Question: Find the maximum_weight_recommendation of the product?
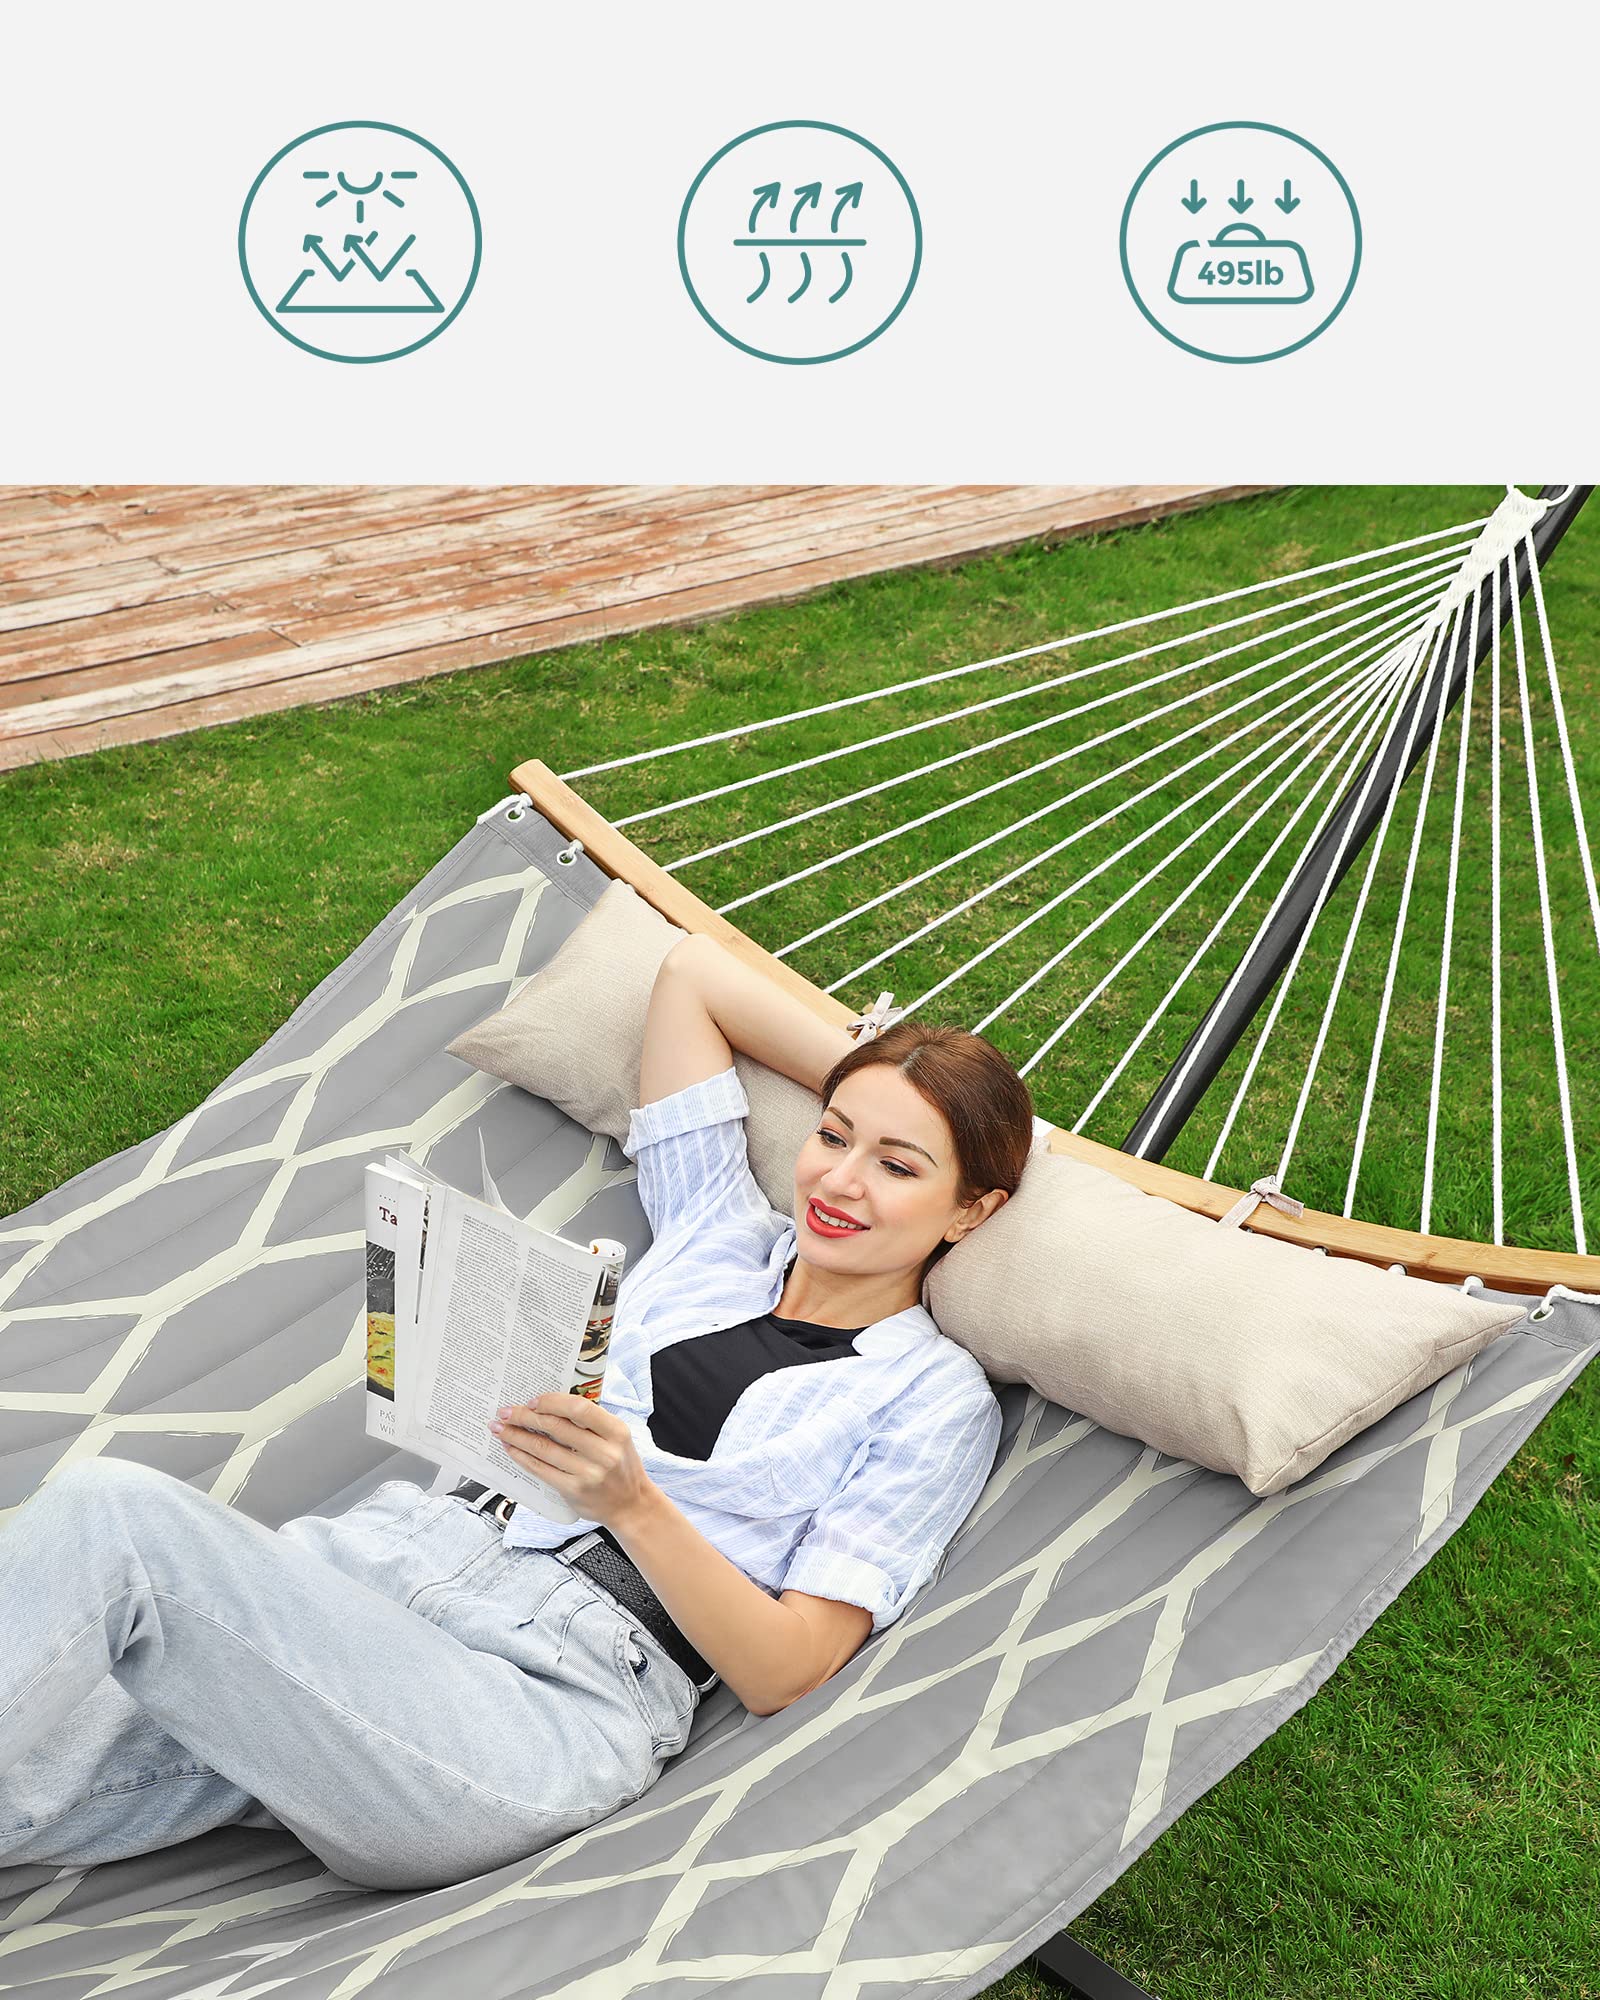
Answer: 495 pound